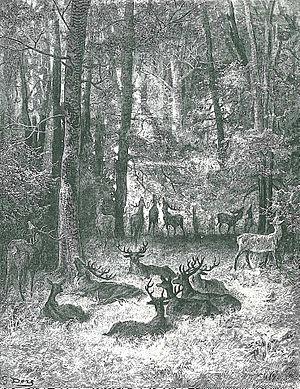
Le Cerf malade est la sixième fable du livre XII de Jean de La Fontaine situé dans le troisième et dernier recueil des Fables de La Fontaine, édité pour la première fois en 1693 mais daté de 1694.